History of education in Wales (1870–1939)

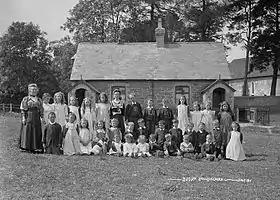
Schoolchildren in Bleddfa by Percy Benzie Abury (1911)

Between 1906 and 1910, the government passed various legislation intended to improve the welfare of schoolchildren, at a time when disease was a serious threat to them. Free school milk was offered, local authorities were given the option to provide free school meals, a medical department was set up in the Board of Education, and local authorities were required to appoint school medical officers as well as conducting physical examinations of pupils.